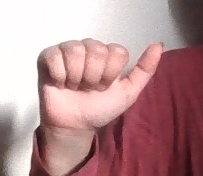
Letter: dhad